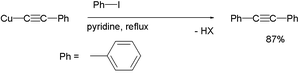
La réaction de Castro-Stephens est une réaction de couplage croisé entre un acétylure de cuivre(I) et un halogénure d'aryle, formant un alcyne disubstitué et un halogénure de cuivre(I).